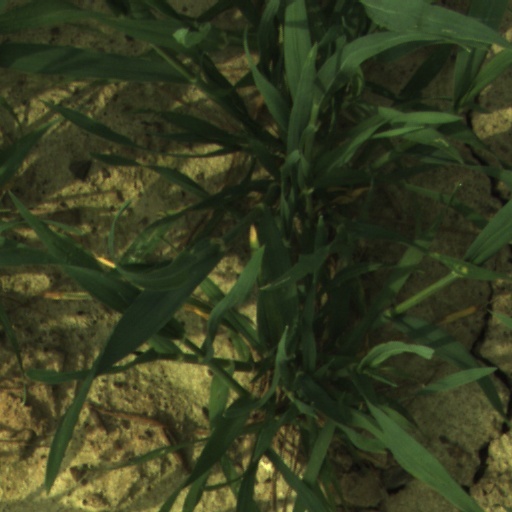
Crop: wheat